Malatang

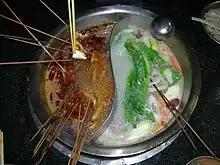

Malatang is a common type of Chinese street food. It originated in Sichuan, China, but it differs mainly from the Sichuanese version in that the Sichuanese version is more like what in northern China would be described as hotpot.